Juniperus procumbens

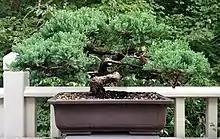
Juniperus procumbens being trained as a bonsai. Its contorted trunk lines add interest and drama to the artistic composition.

Several cultivars have been selected, the most widely grown being 'Nana', a slow-growing procumbent plant, which in the UK has gained the Royal Horticultural Society's Award of Garden Merit. Others include 'Bonin Isles', a strong-growing mat-forming plant collected on the Bonin Islands, and 'Green Mound', which may just be a renaming of 'Nana'. A variegated plant sold under the name "J. procumbens" 'Variegata' is actually a cultivar of "J. chinensis" misnamed.